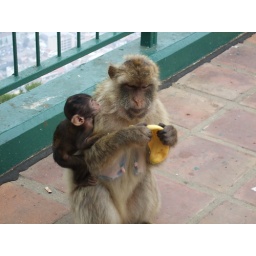
A monkey with baby eating a banana it stole from a passer by !!